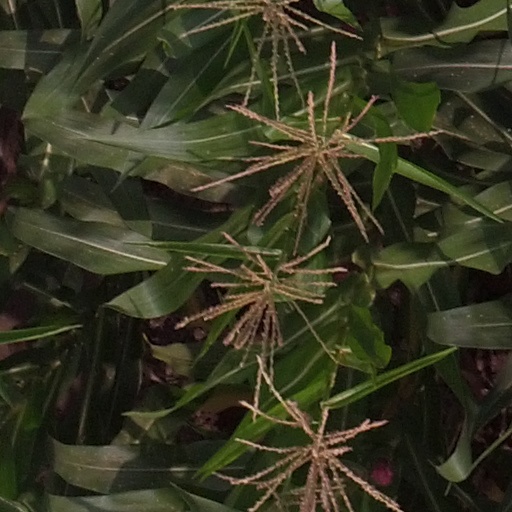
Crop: maize; corn